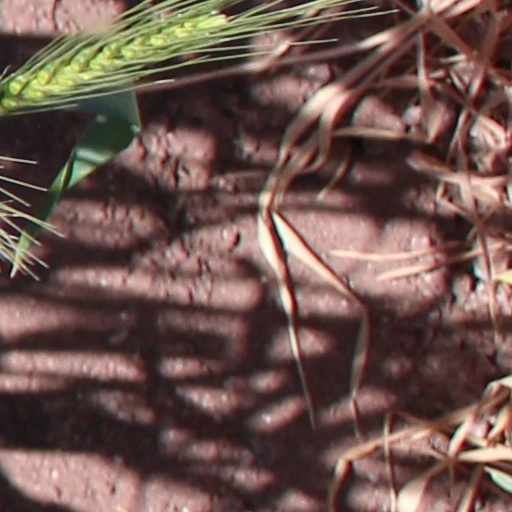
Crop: wheat